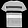
Label: T - shirt / top